They Nest

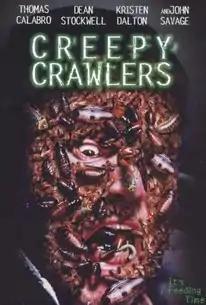

They Nest (also known as Creepy Crawlers) is a 2000 American science fiction horror film directed by Ellory Elkayem and starring Thomas Calabro, Dean Stockwell, John Savage, and Kristen Dalton.